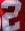
Number: 2